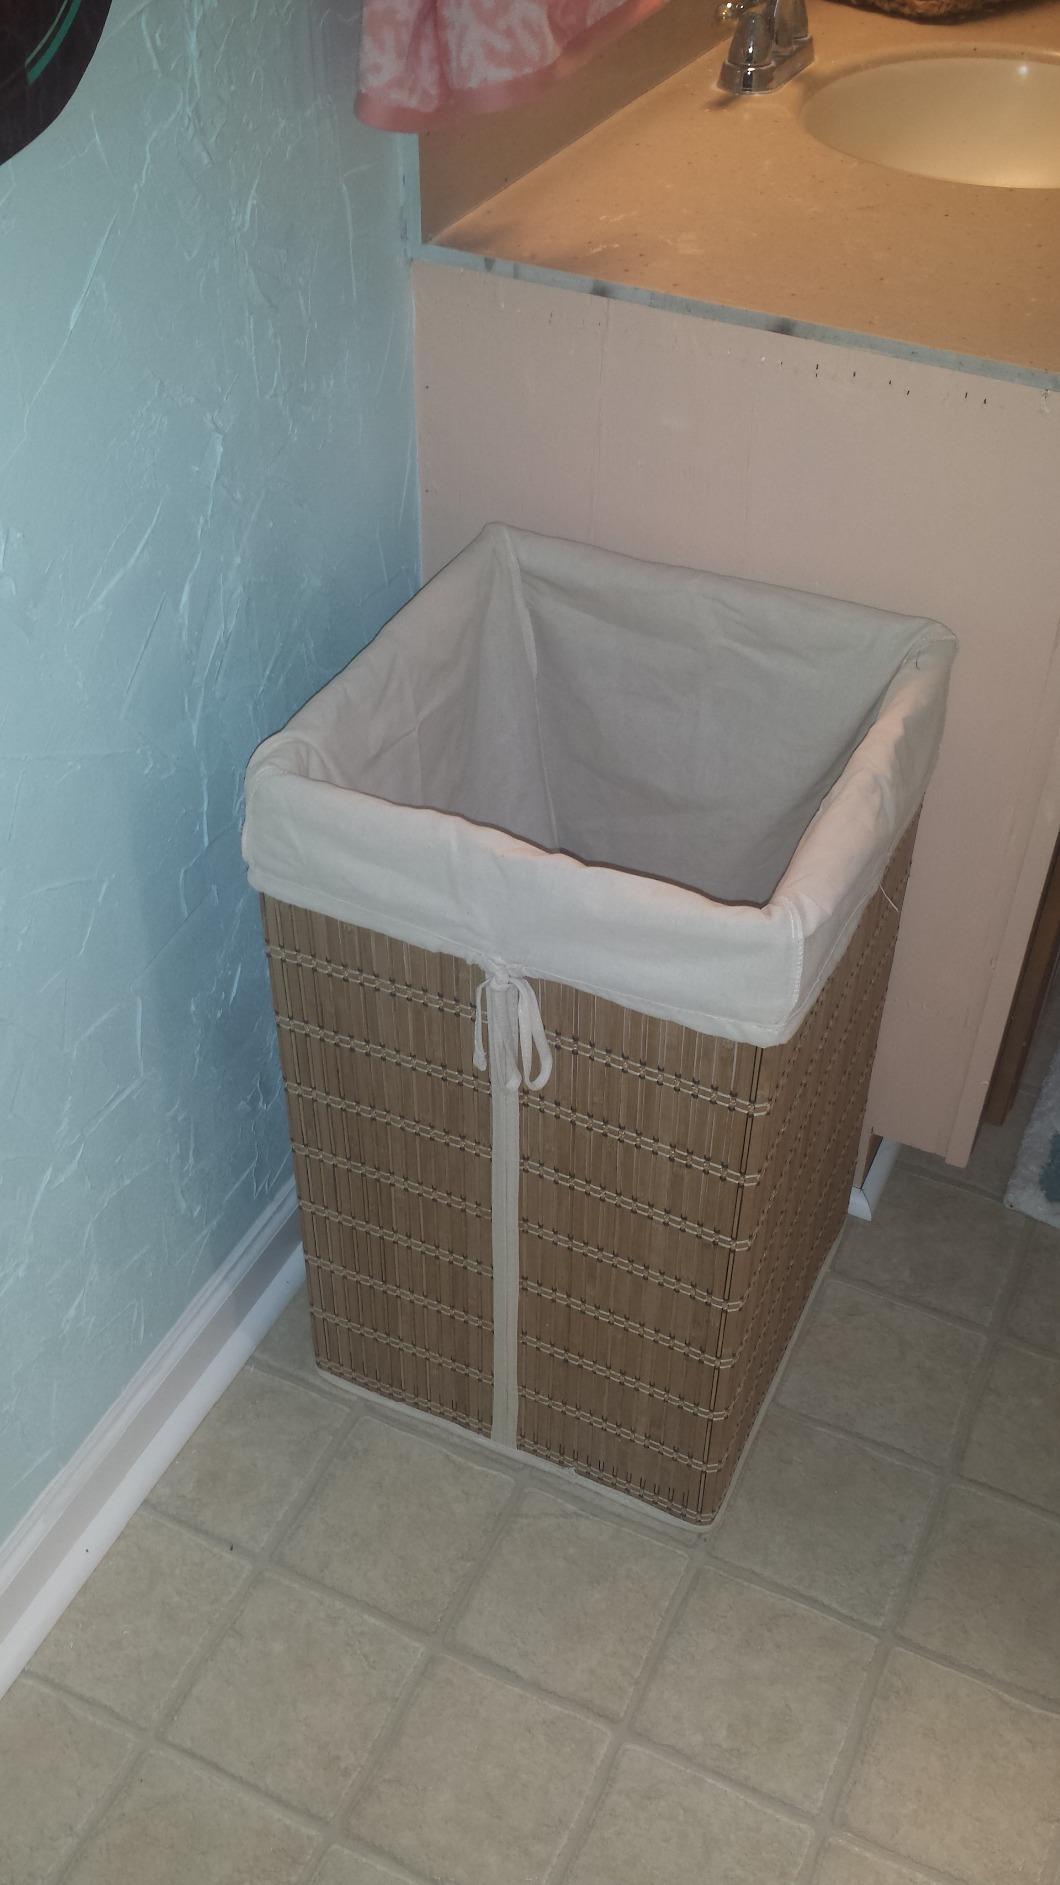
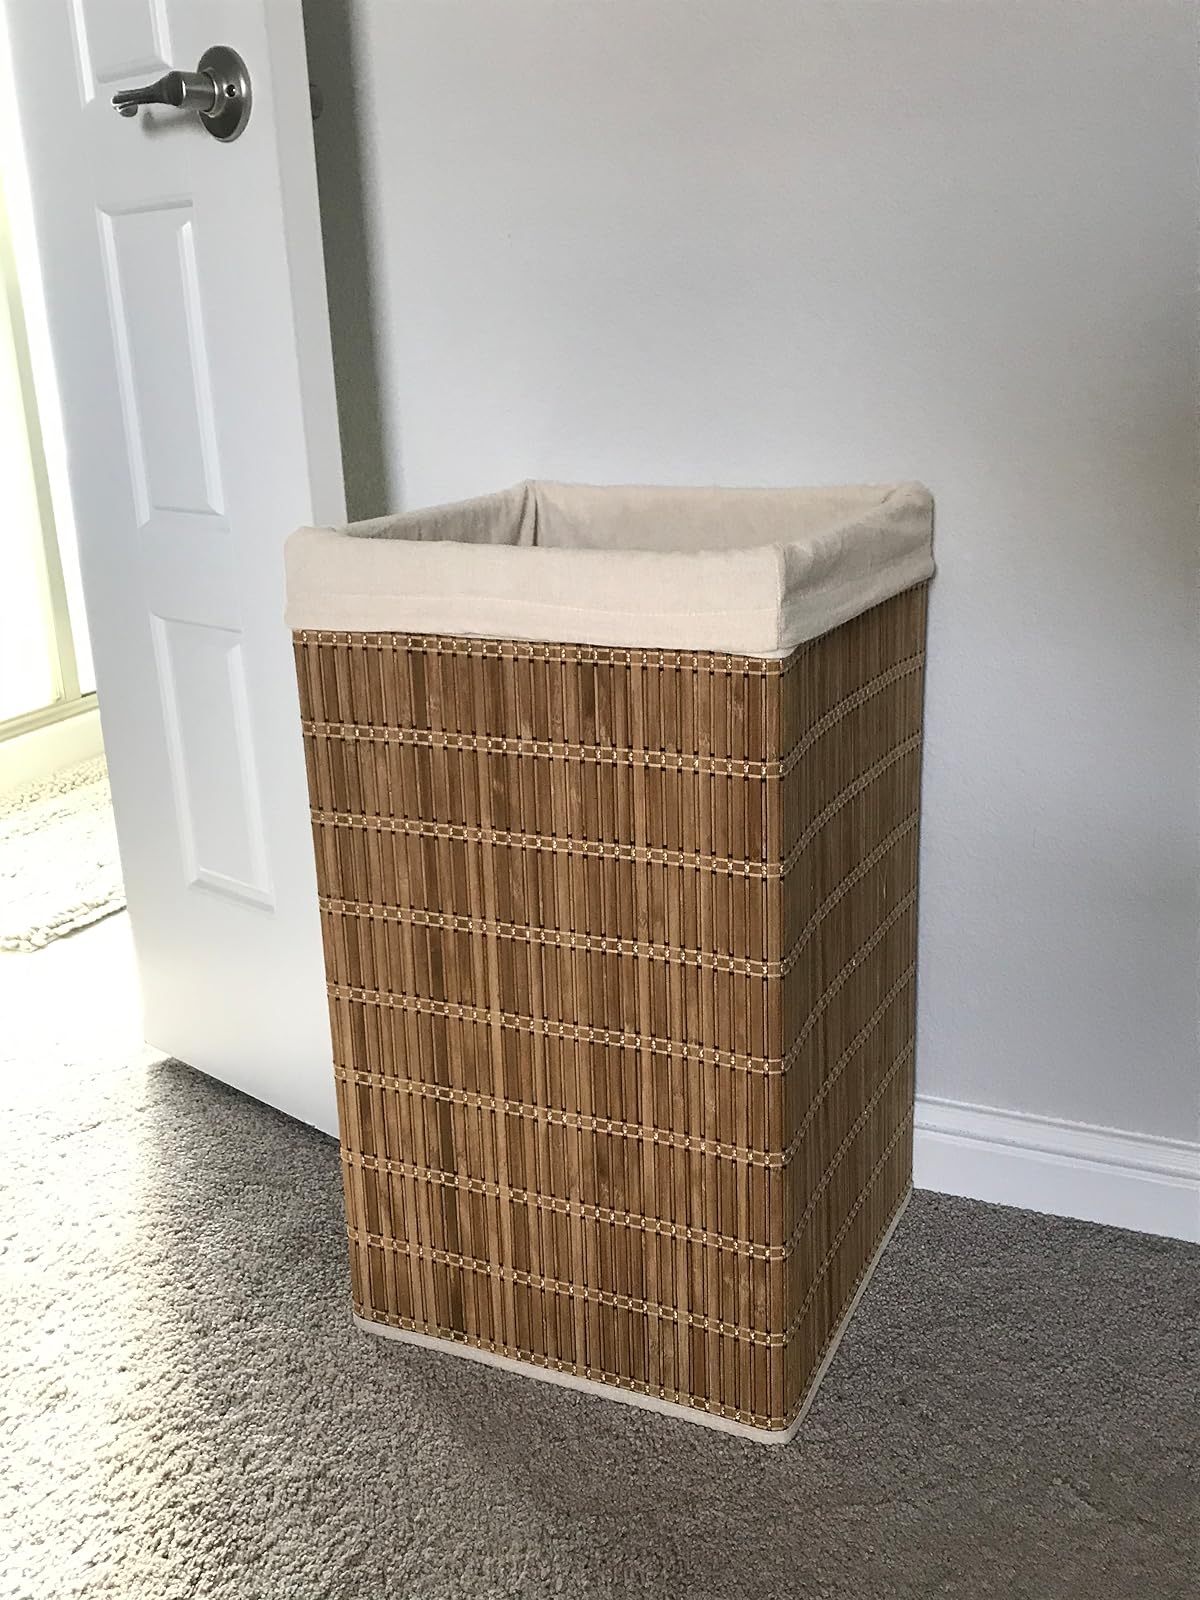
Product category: items_hamper
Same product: yes